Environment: real
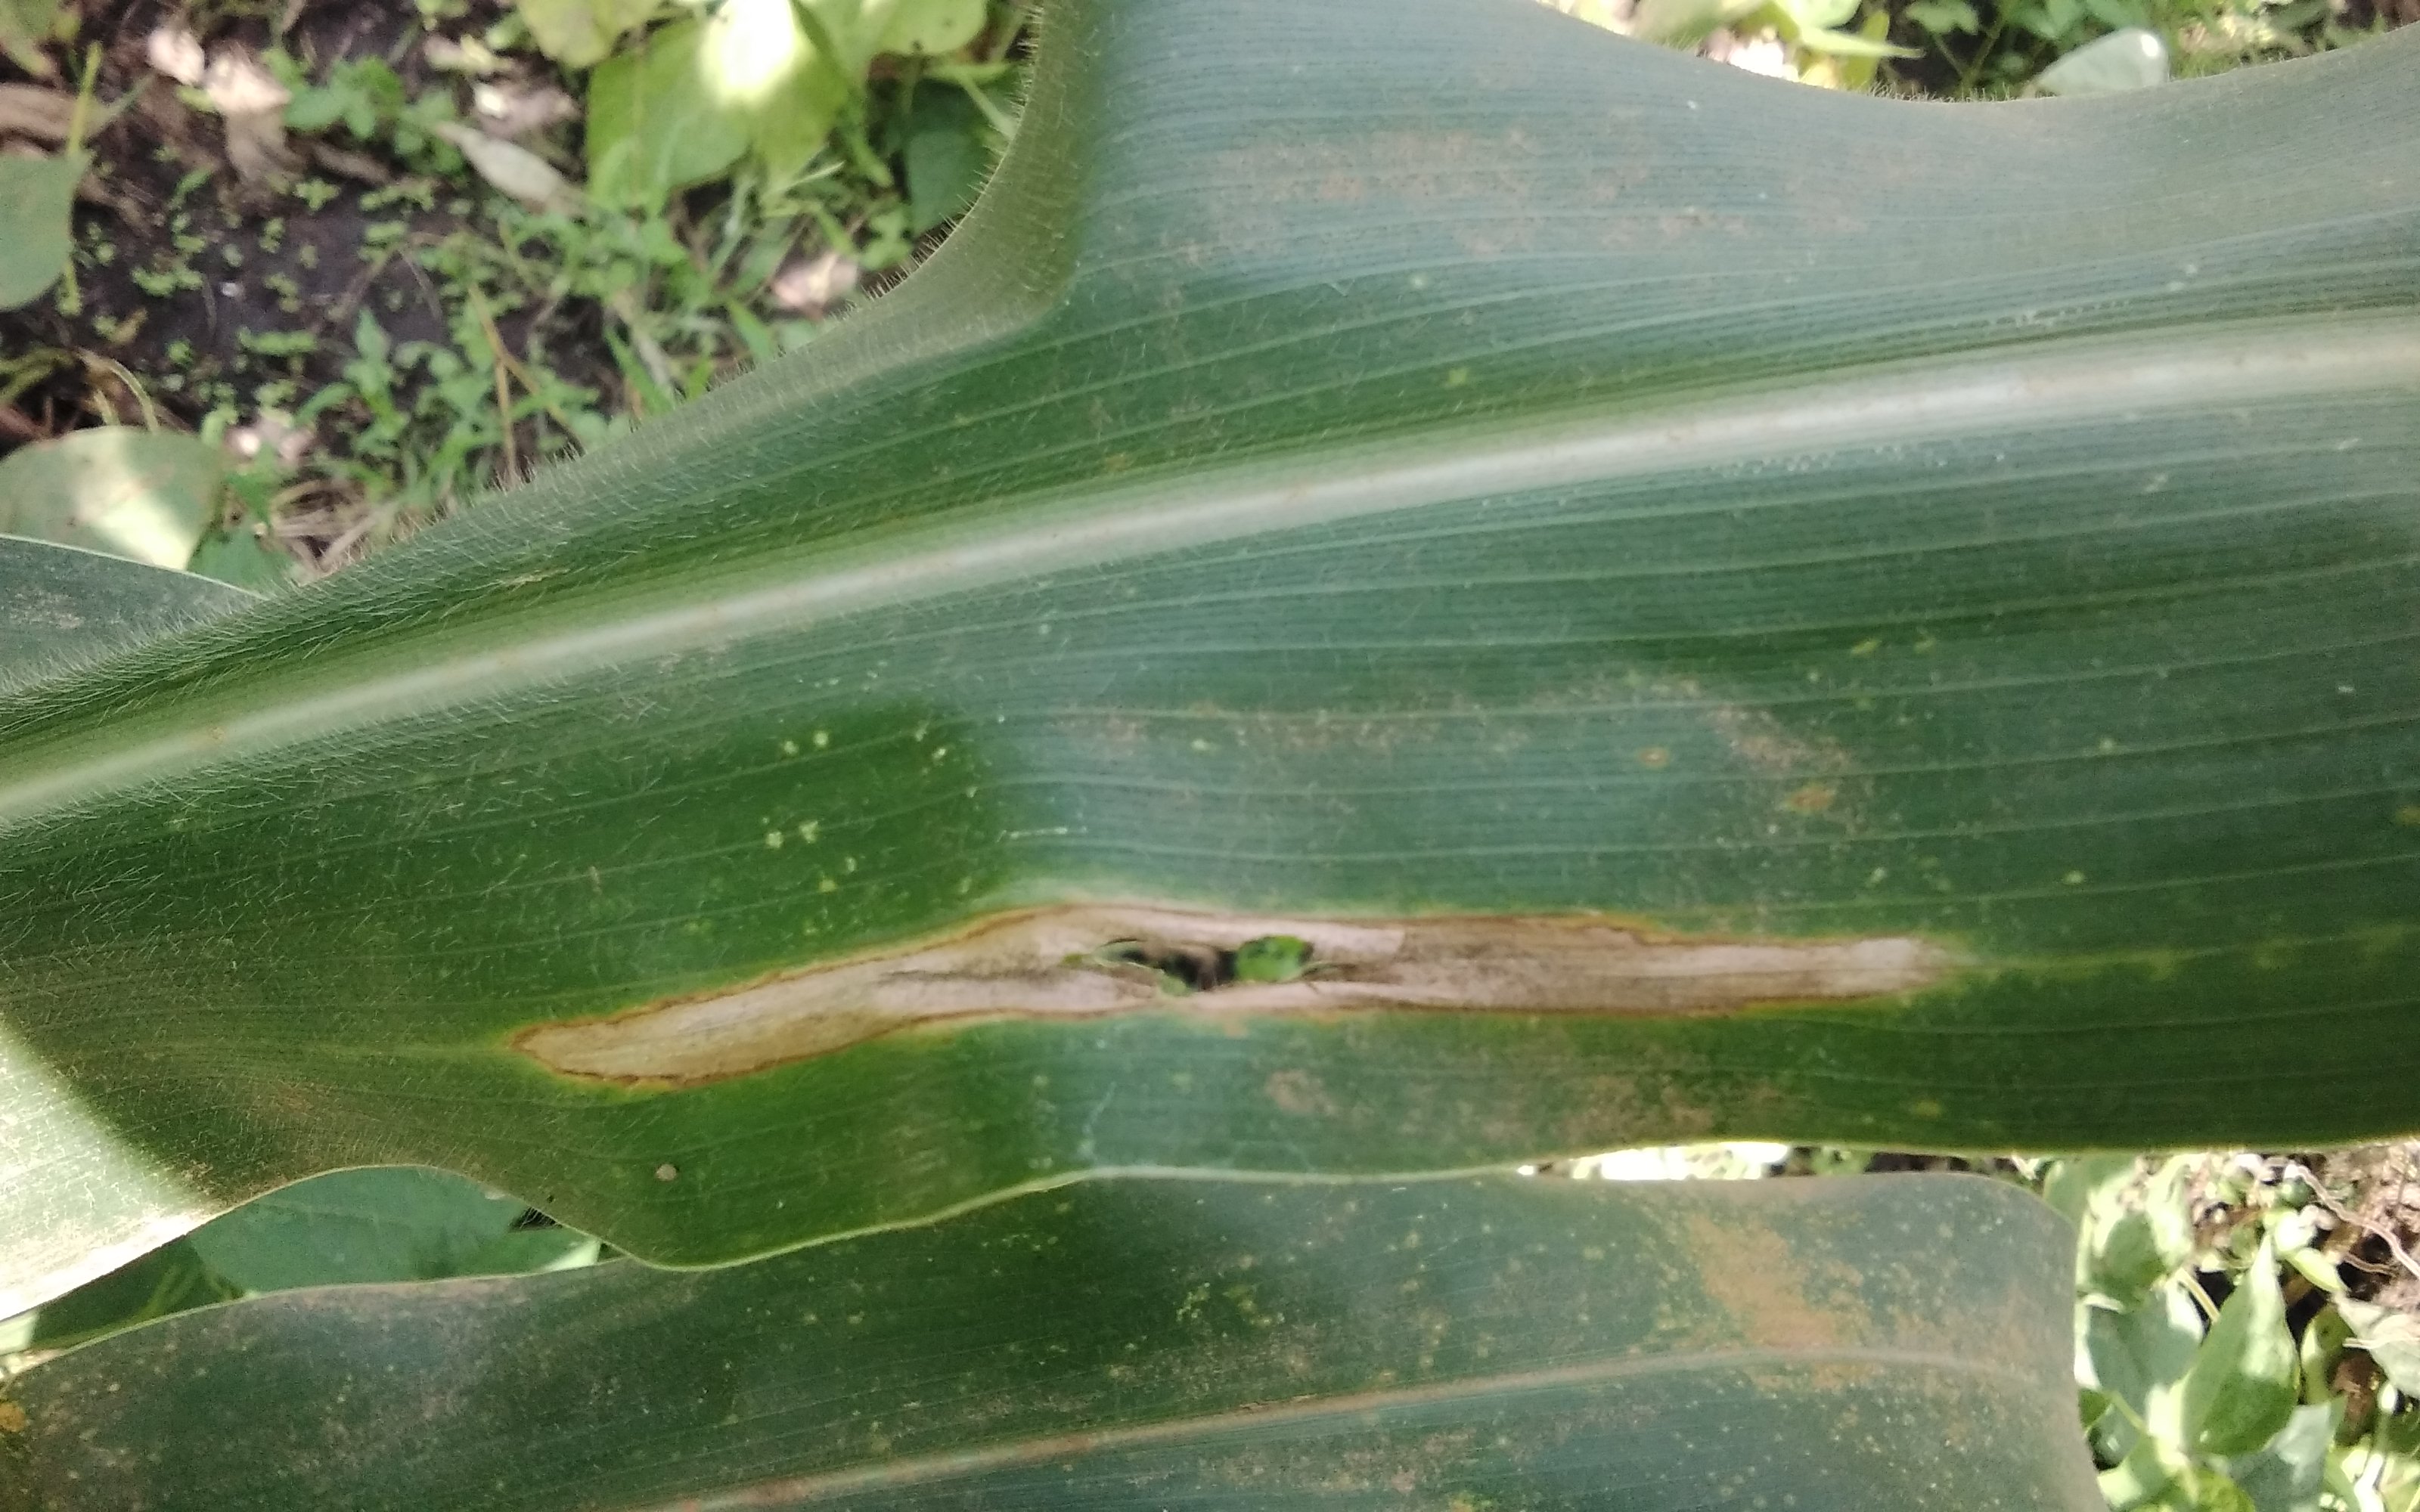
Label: northern_corn_leaf_blight